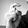
ASL letter: X